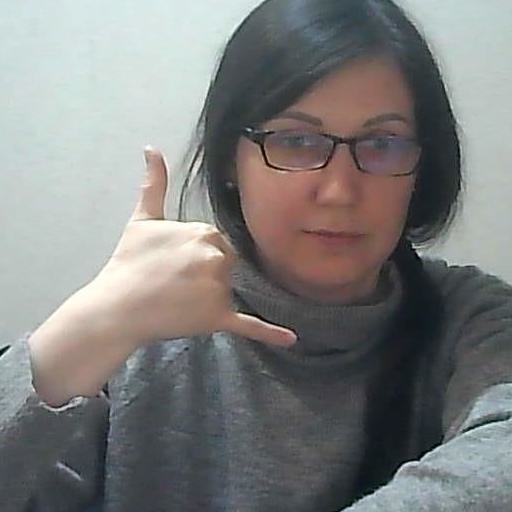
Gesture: call